Banco de Oro

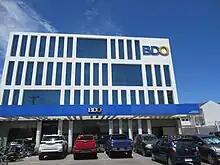
A BDO branch in Cabanatuan, Nueva Ecija

The current bank is the product of the Banco de Oro–Equitable PCI Bank merger. The boards of both banks agreed to merge on December 27, 2006. The new BDO Unibank retained the ticker symbol of the old Banco de Oro, and 1.3 billion BDO shares were issued in exchange for 727 million Equitable PCI Bank shares. Equitable PCI Bank was de-listed on June 4, 2007.